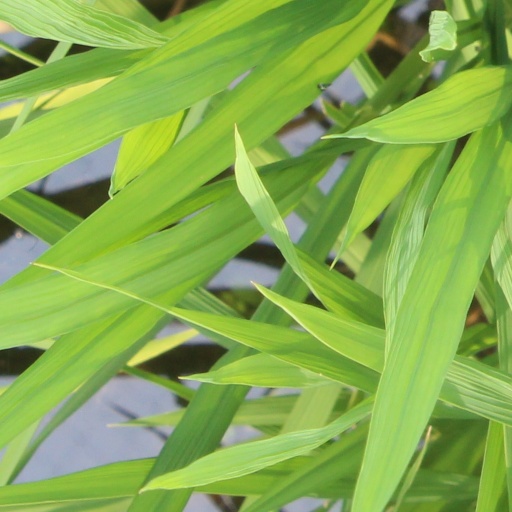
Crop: rice